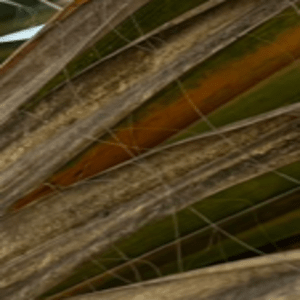
Label: Manganese Deficiency